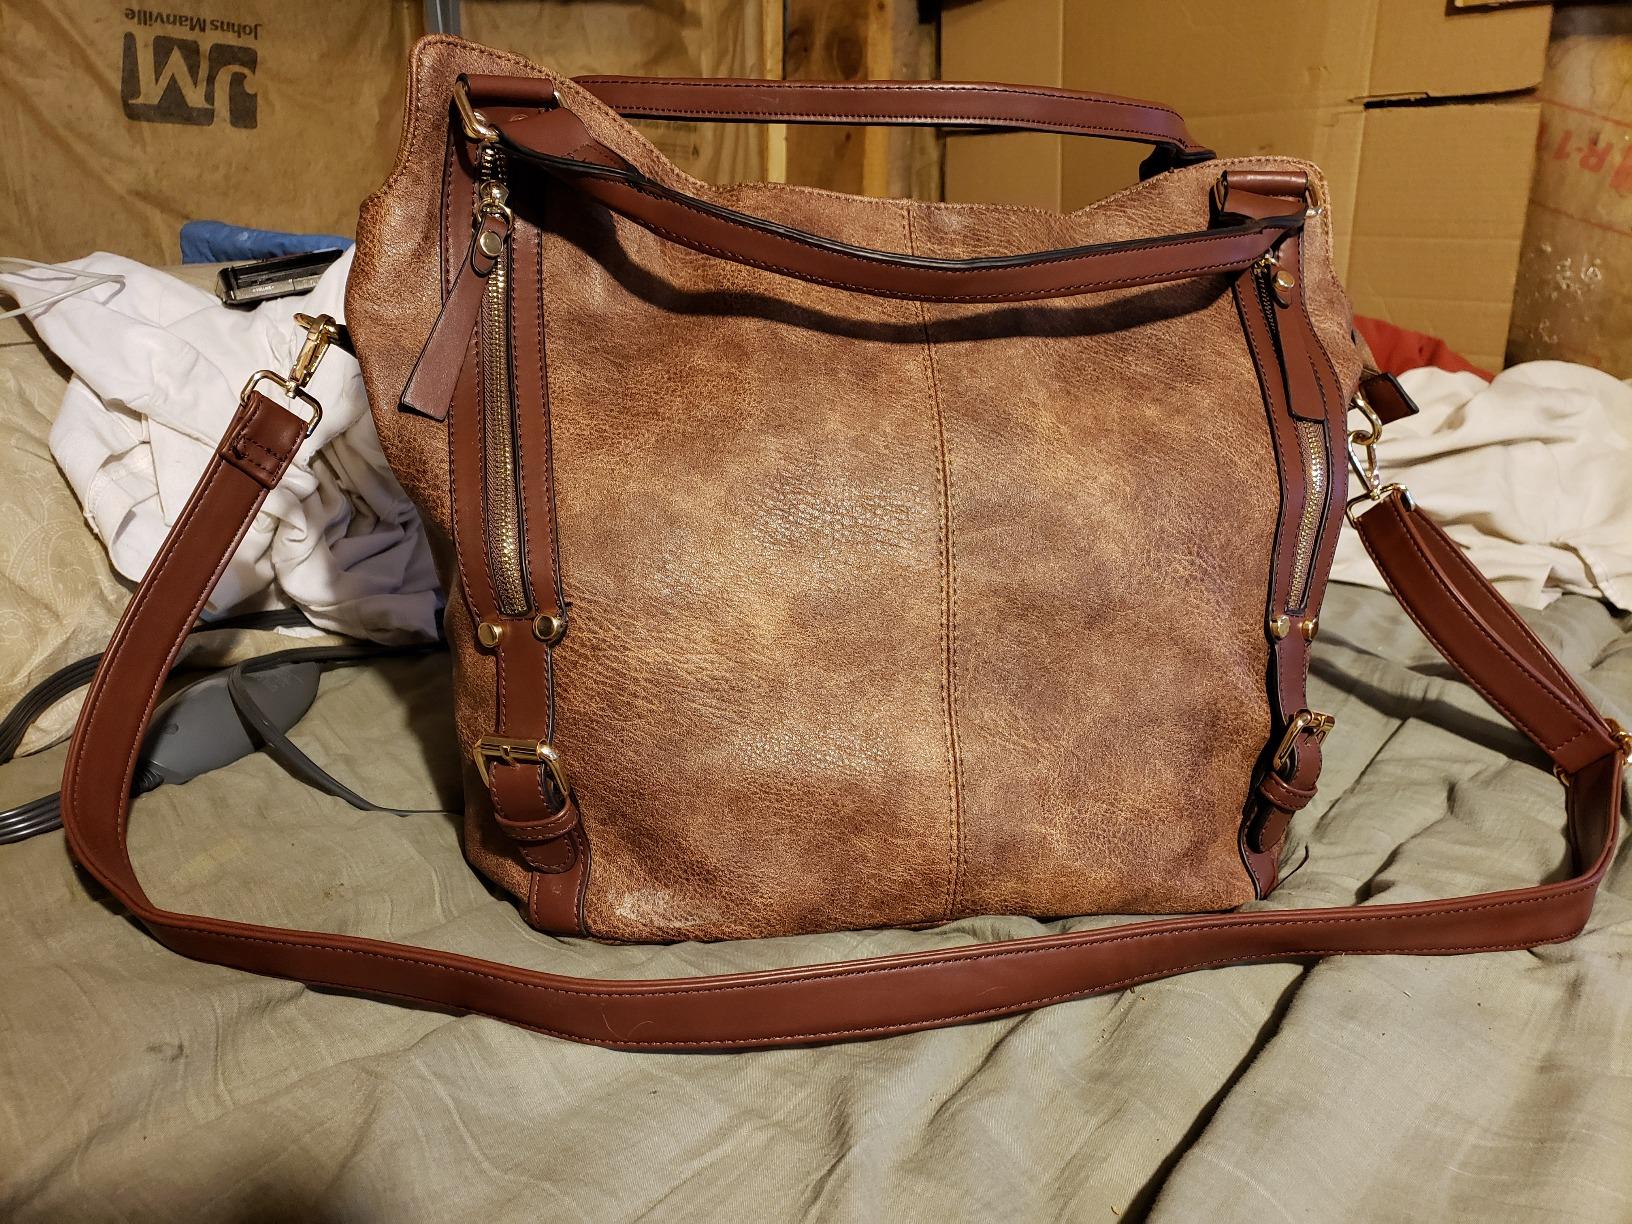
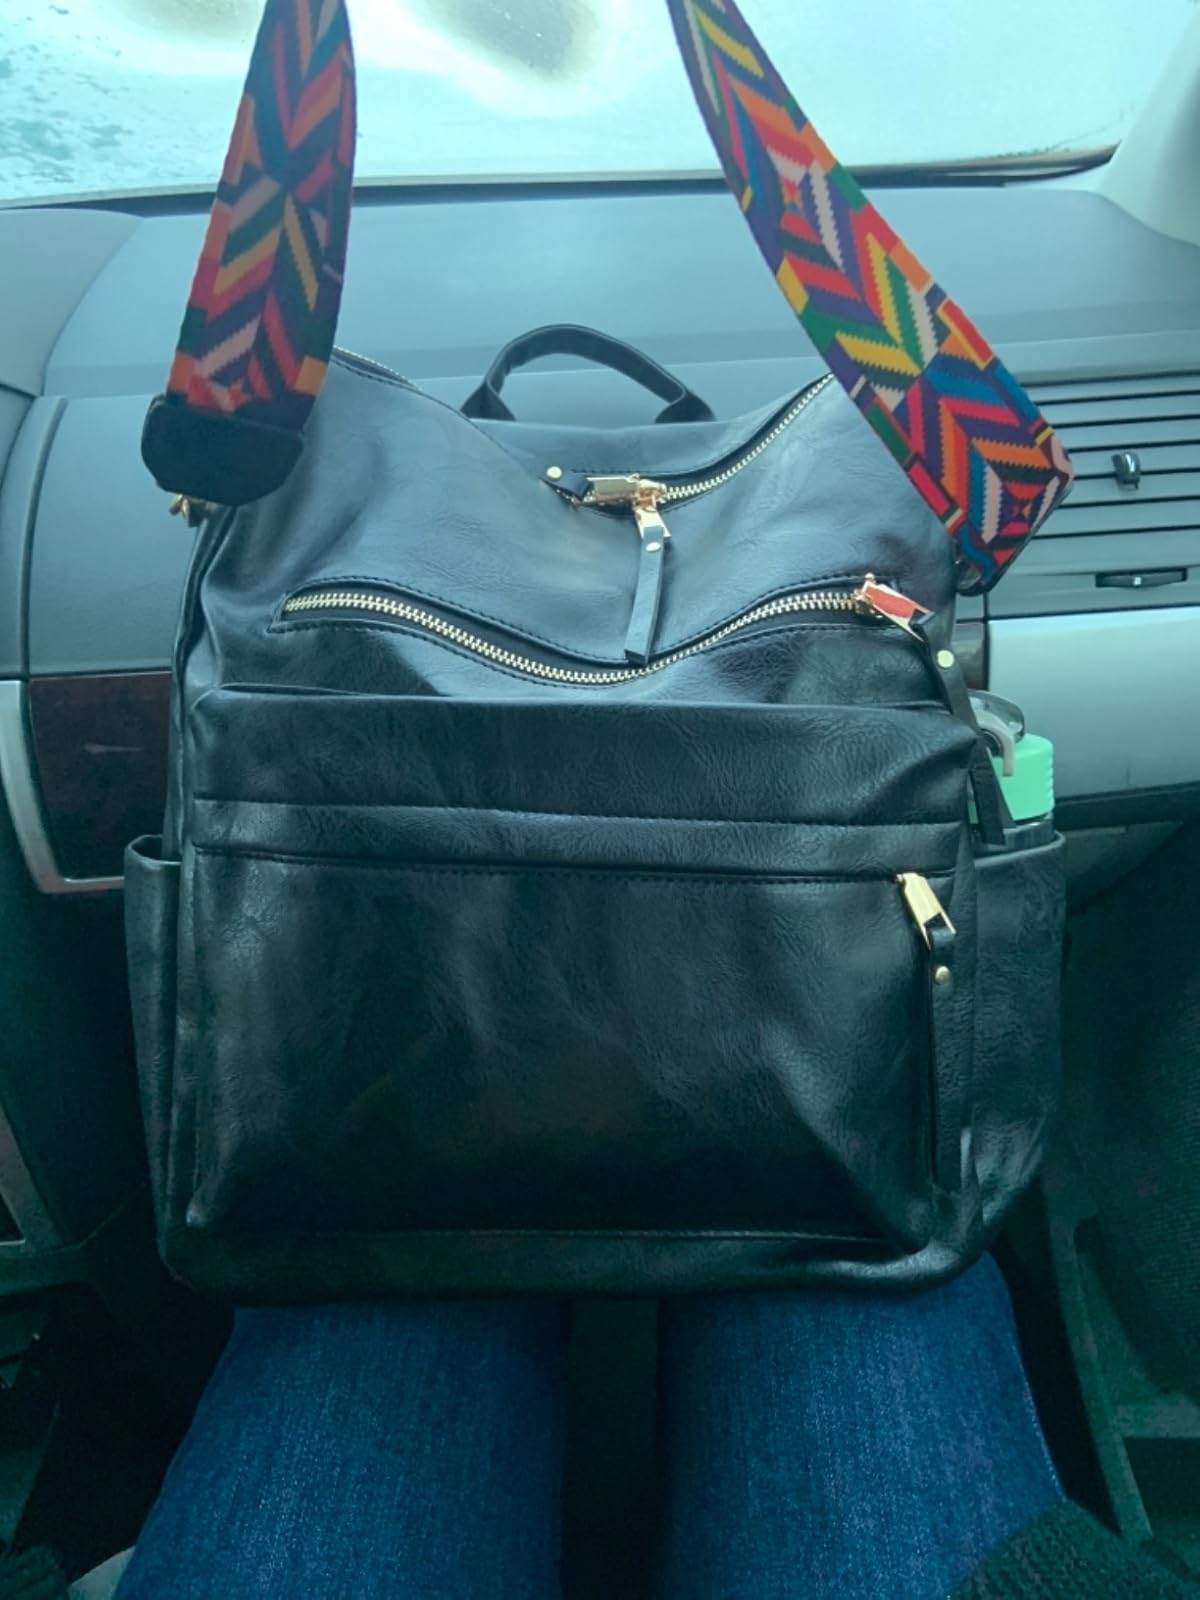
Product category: accessories_handbag
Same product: no